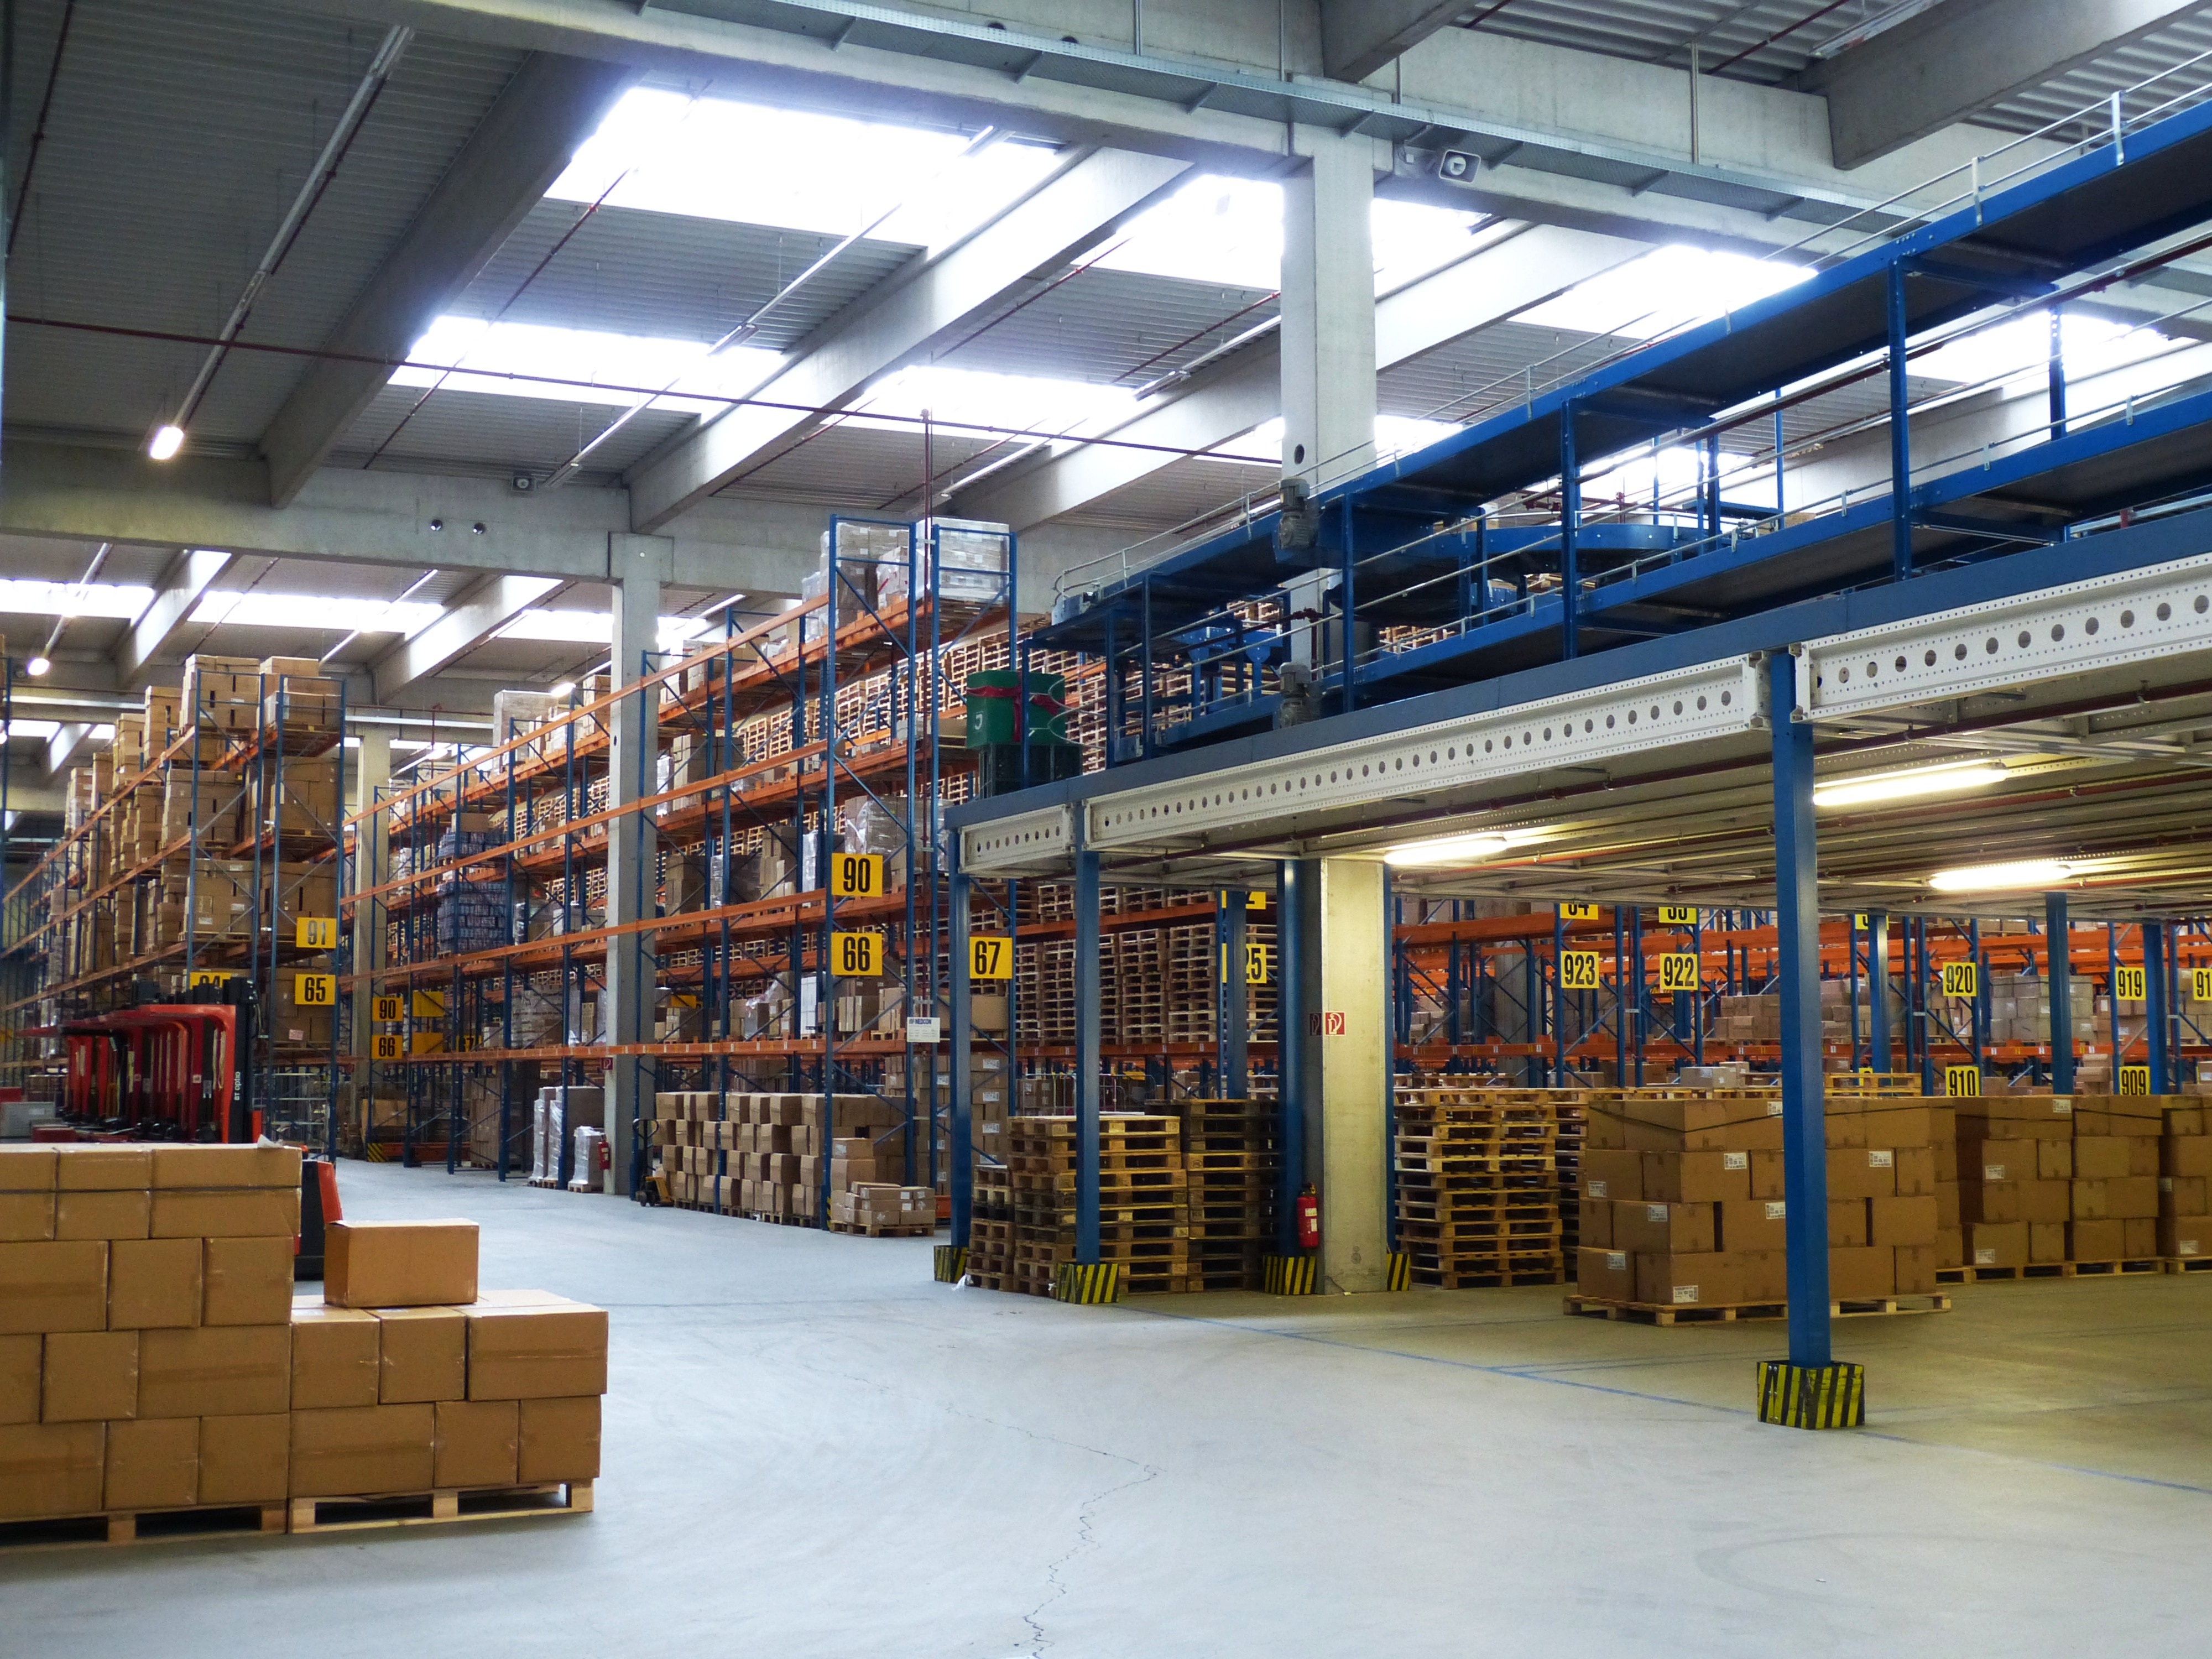
building, transport, factory, shelf, package, warehouse, library, stock, supermarket, trade, logistics, factory building, industrial hall, inventory